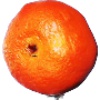
Label: Clementine 1